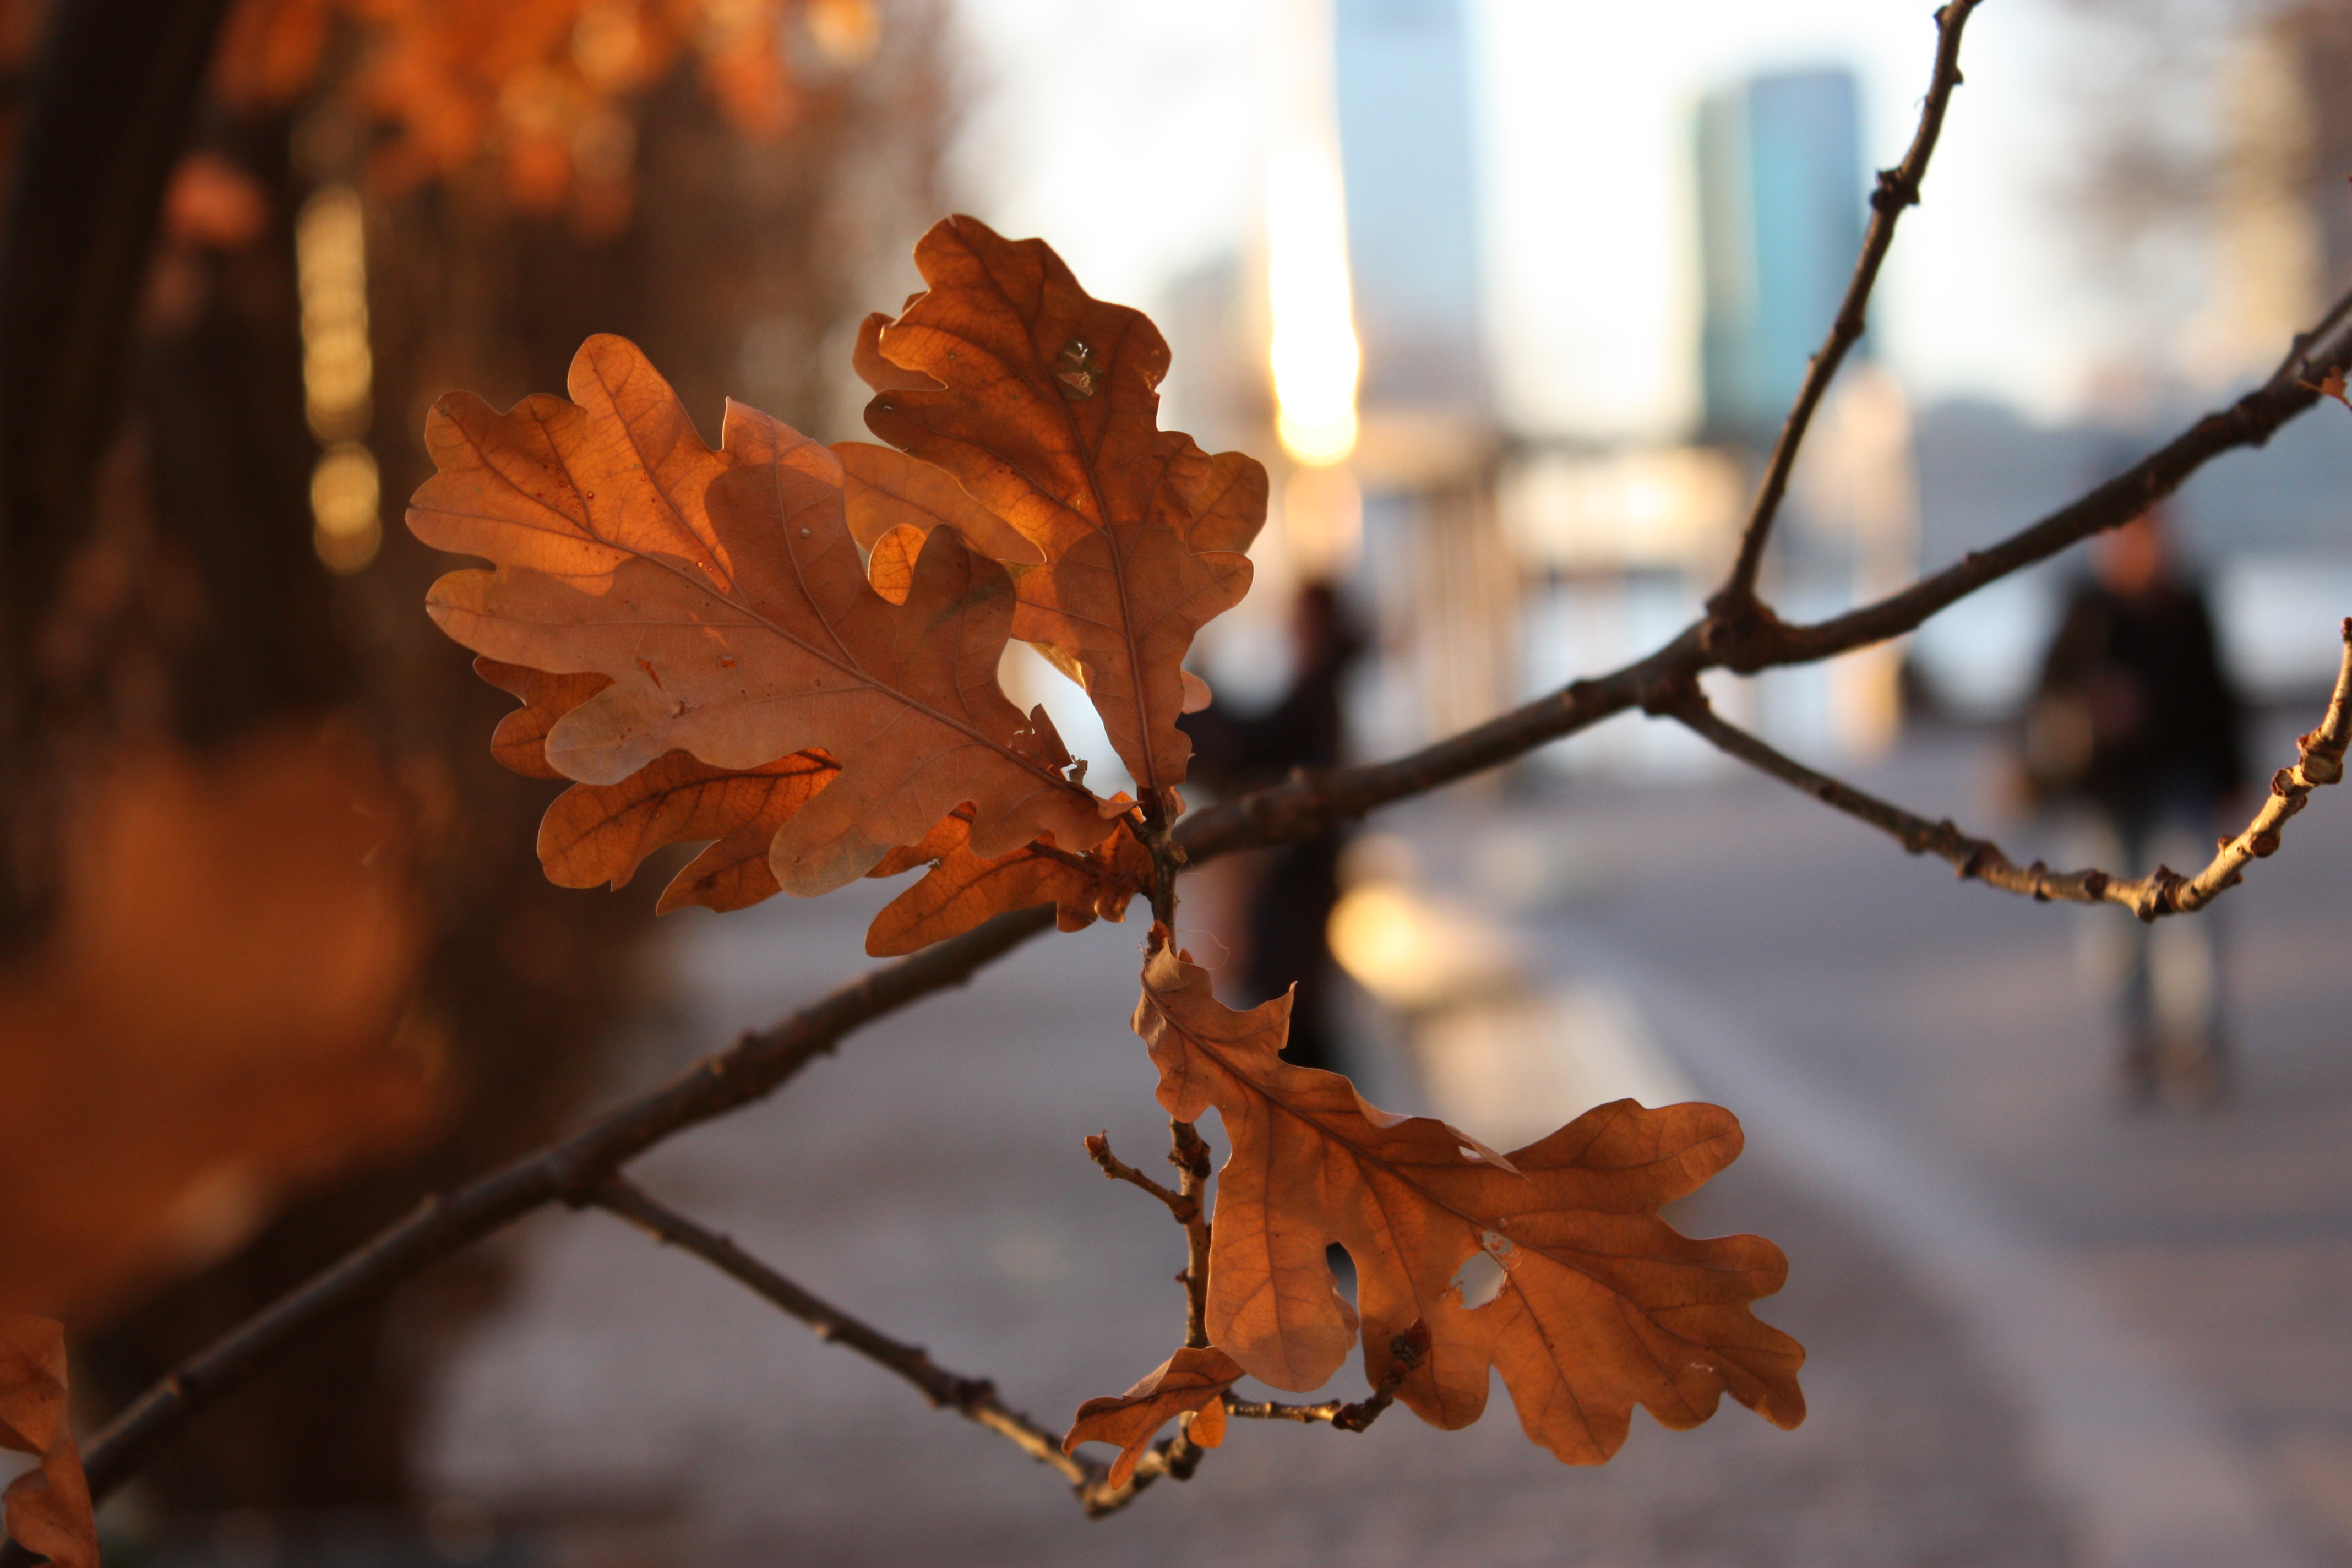
tree, nature, branch, plant, sunlight, leaf, flower, nyc, autumn, season, maple tree, twig, maple leaf, close up, newyorkcity, macro photography, flowering plant, plant stem, woody plant, land plant